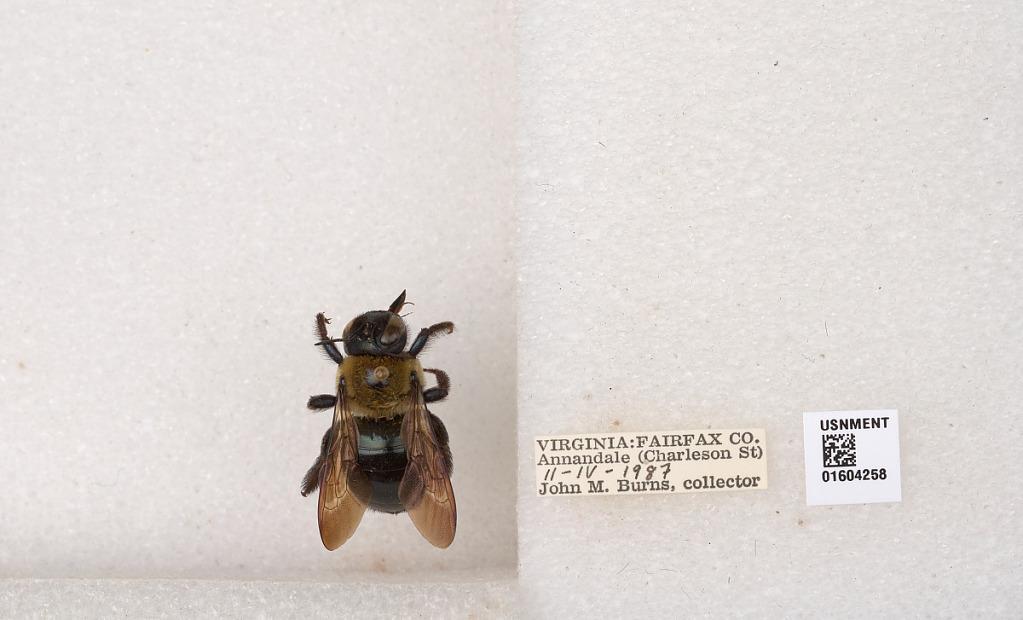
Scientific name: Xylocopa (Xylocopoides) virginica virginica (Linnaeus)
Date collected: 1987-2-1
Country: United States
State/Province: Virginia
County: Fairfax
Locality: Annandale, (Charleson St)